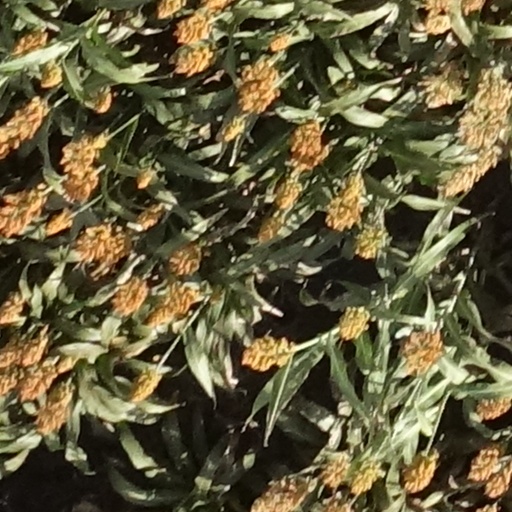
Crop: sorghum